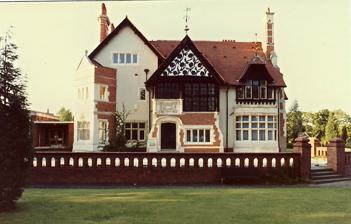
Building: Halecroft
Country: United Kingdom
Year built: 1890
Listed building in Greater Manchester, England Halecroft Location within Greater Manchester General information Town or city Hale , Greater Manchester Country England Coordinates 53°22′24″N 2°19′11″W / 53.373451°N 2.319812°W / 53.373451; -2.319812 Completed 1890 Design and construction Architect(s) Edgar Wood Designations Listed Building – Grade II* Official name Halecroft Designated 12 October 1975 Reference no. 1356501 Halecroft is a Grade II* listed building in Hale , Greater Manchester ( grid reference SJ78728636 ). The building was designed by architect Edgar Wood and was built in 1890; it is an example of Wood's work influenced by the Arts and Crafts Movement . It is one of 11 Grade II* listed buildings in Trafford . Halecroft is two storeys high with a one-storey 20th century extension. As of February 2024 [update] , Halecroft is the head office of Britannia Hotels . See also Greater Manchester portal Grade II* listed buildings in Greater Manchester Listed buildings in Hale, Greater Manchester References